Porto Kagio

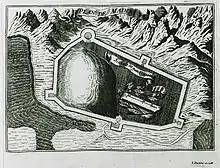
The castle around 1690

The site was that of the ancient port of Psamathous, mentioned by Pausanias. The modern name comes from the Venetian "Porto Quaglio" and the French (Frankish) "Port des Cailles" (Quail Port).